Begleitungsmusik zu einer Lichtspielscene

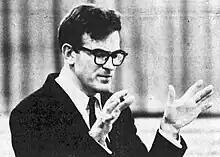
Robert Craft in 1967

Adorno and Hanns Eisler, who had studied with Schoenberg, praised the "Begleitungsmusik zu einer Lichtspielscene" in their 1947 book, "Composing for the Films", and cited it as an example for film composers to draw from: